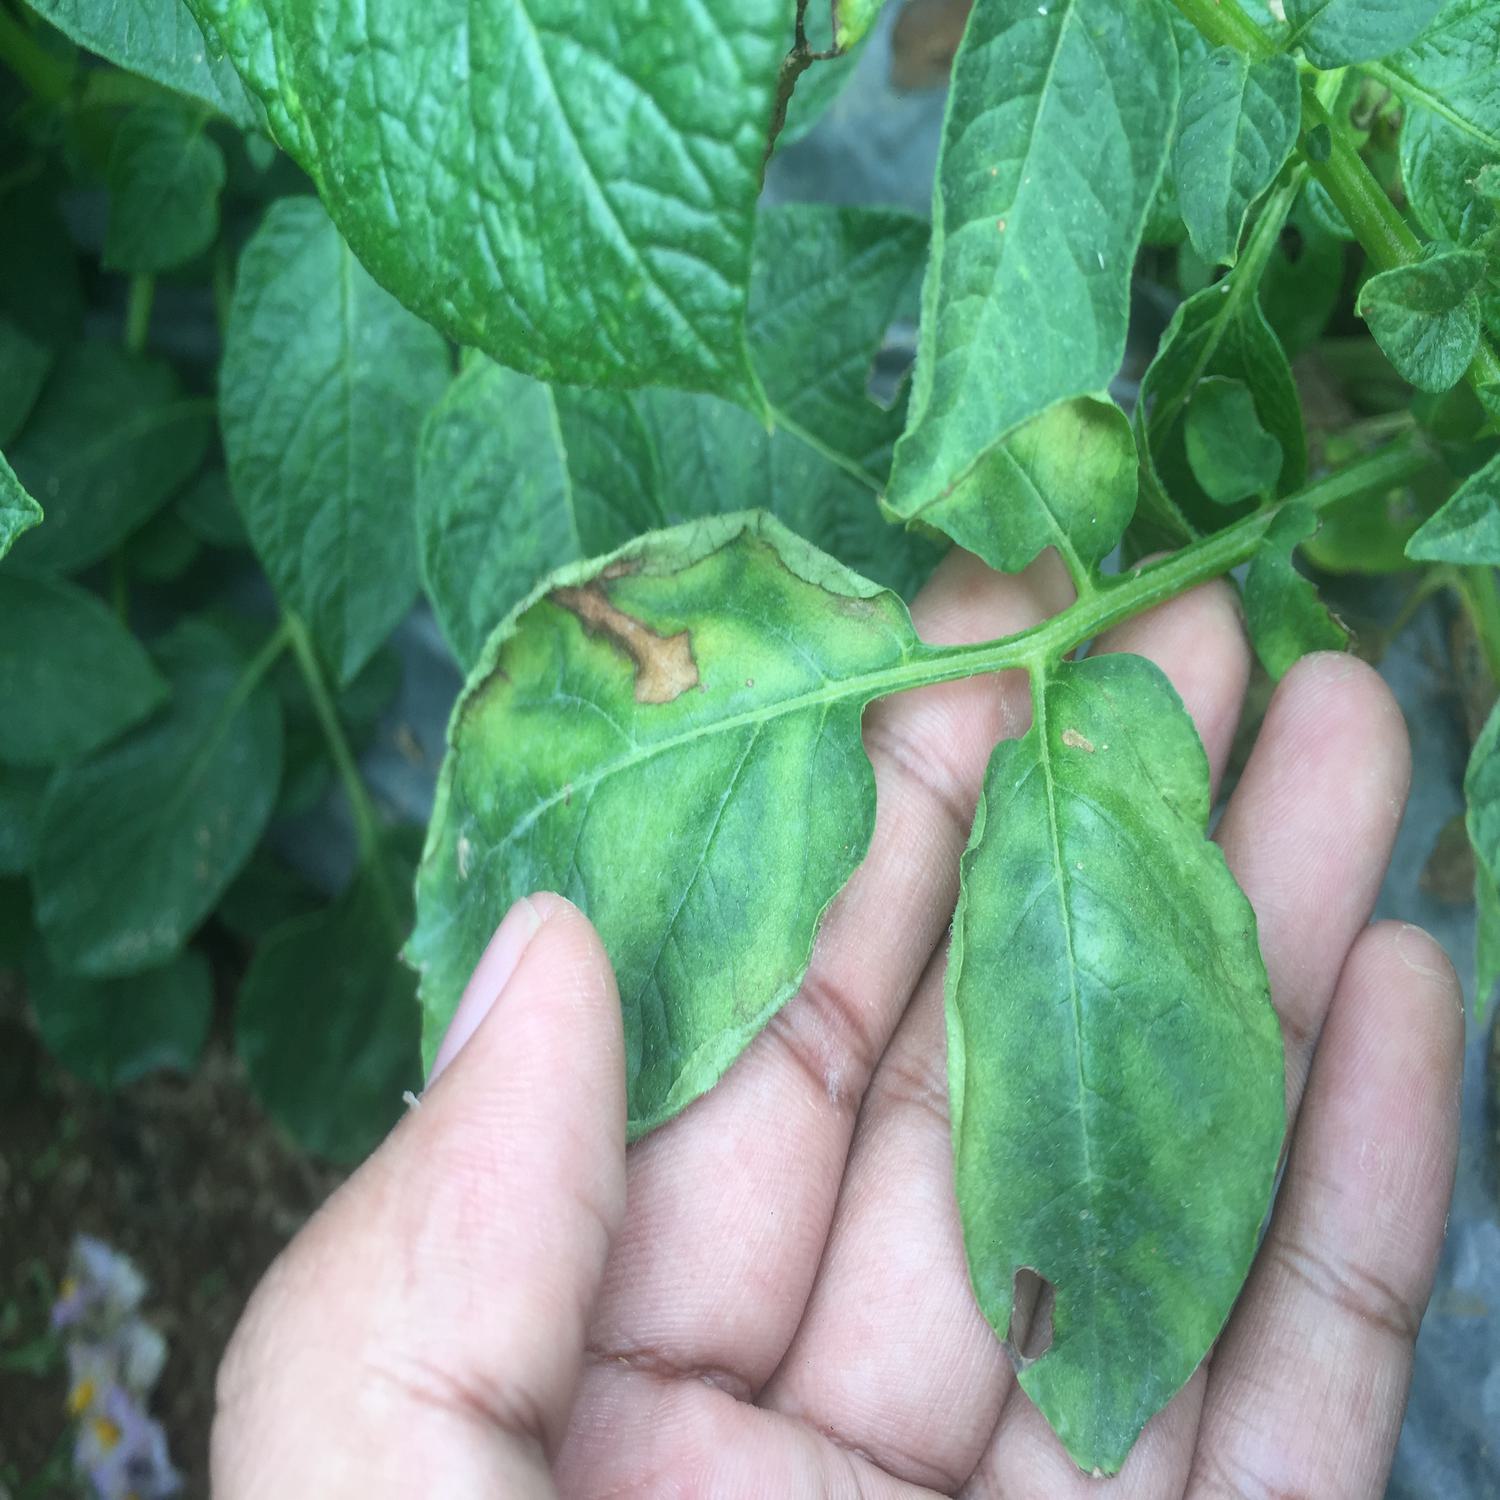
Label: Virus